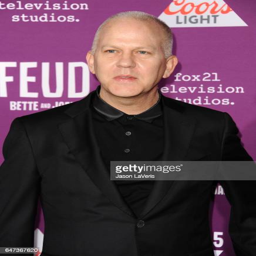
tv programme creator attends the premiere